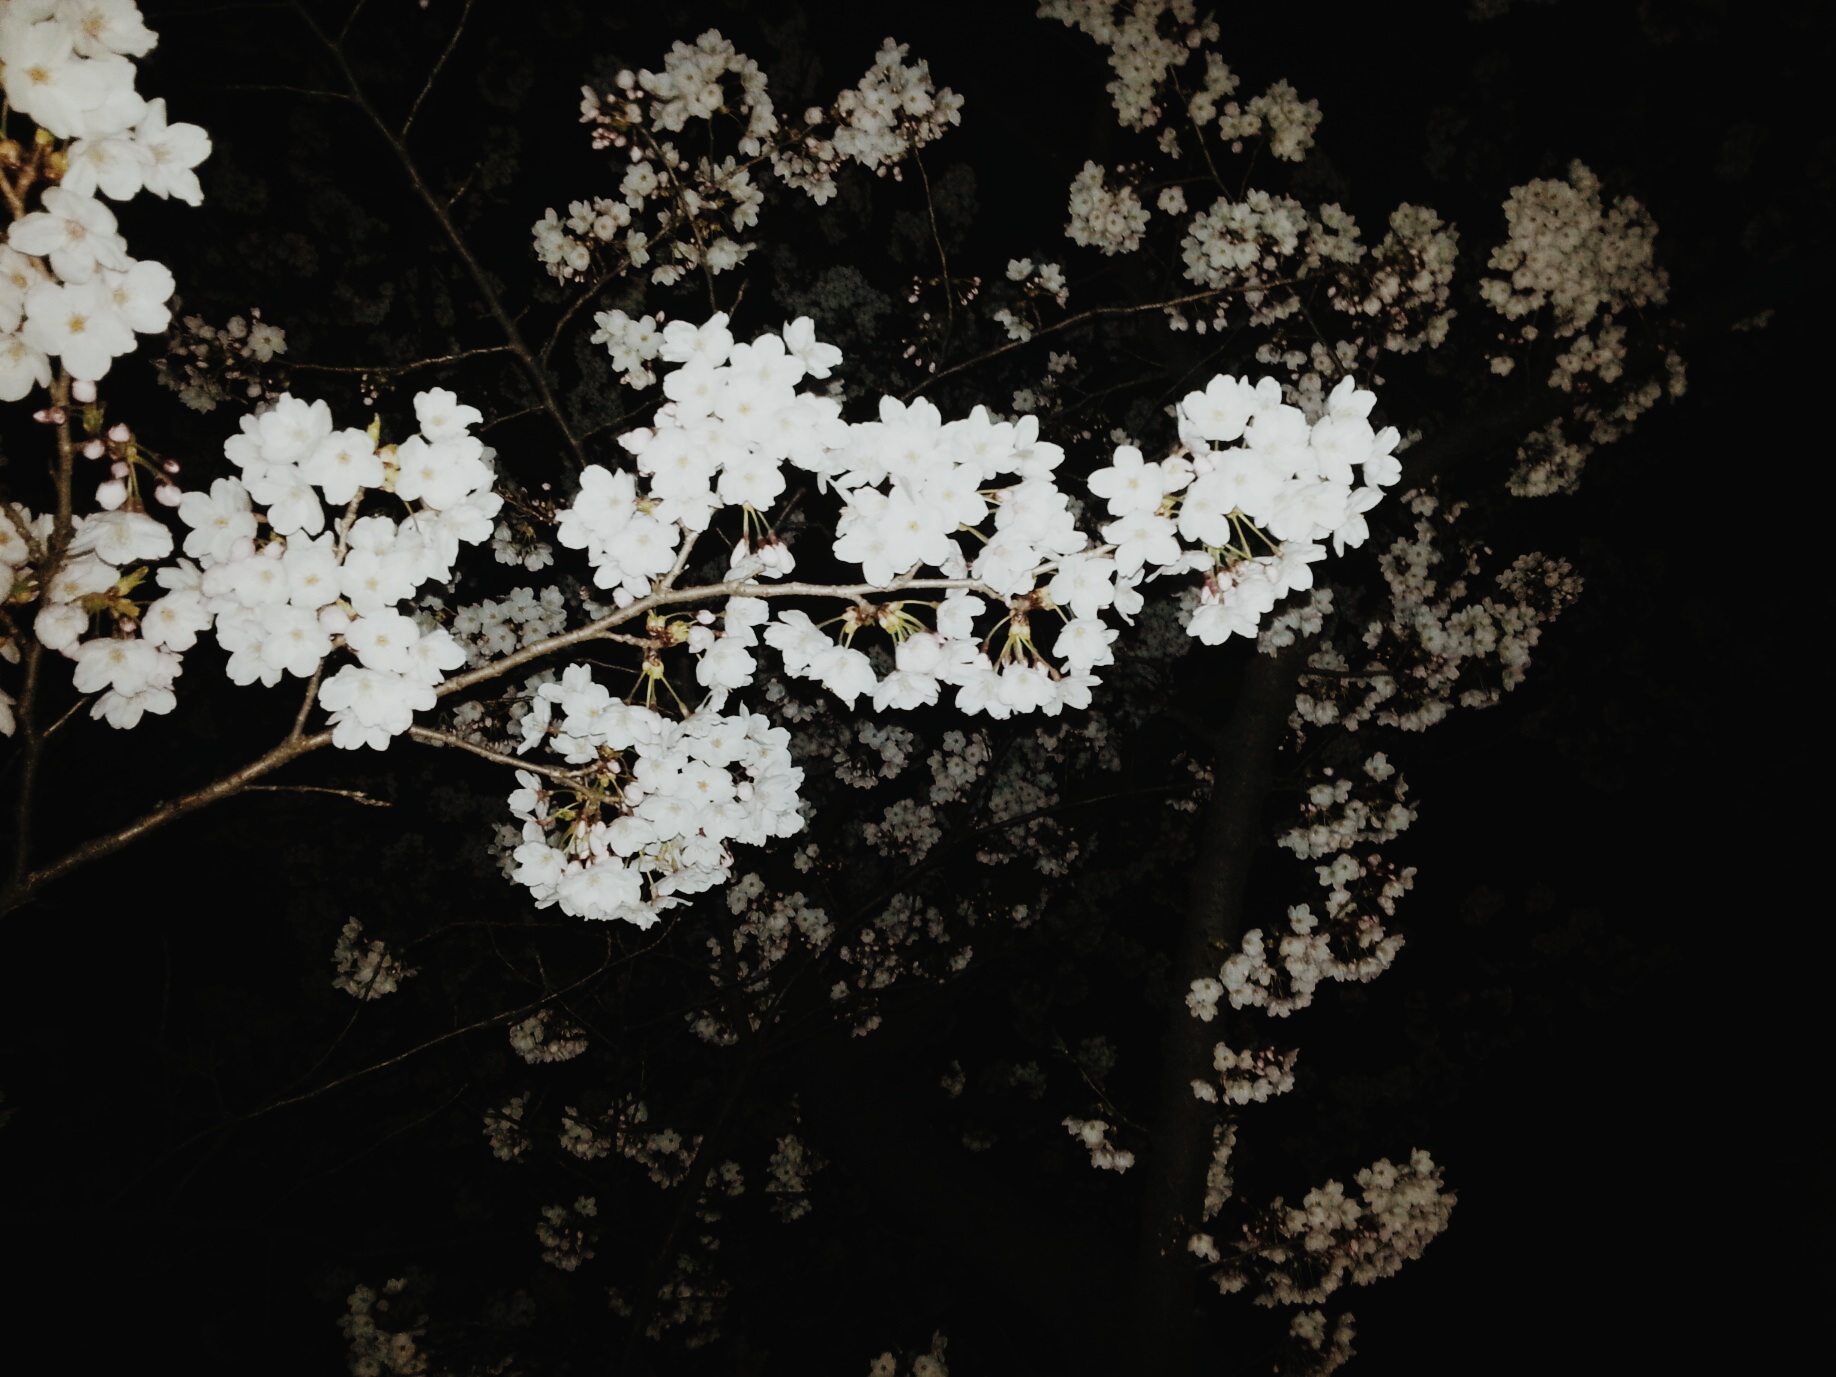
tree, branch, blossom, plant, leaf, flower, petal, spring, produce, flora, season, cherry blossom, macro photography